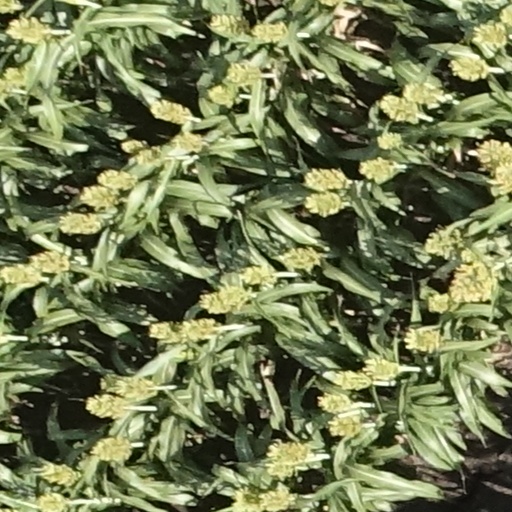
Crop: sorghum